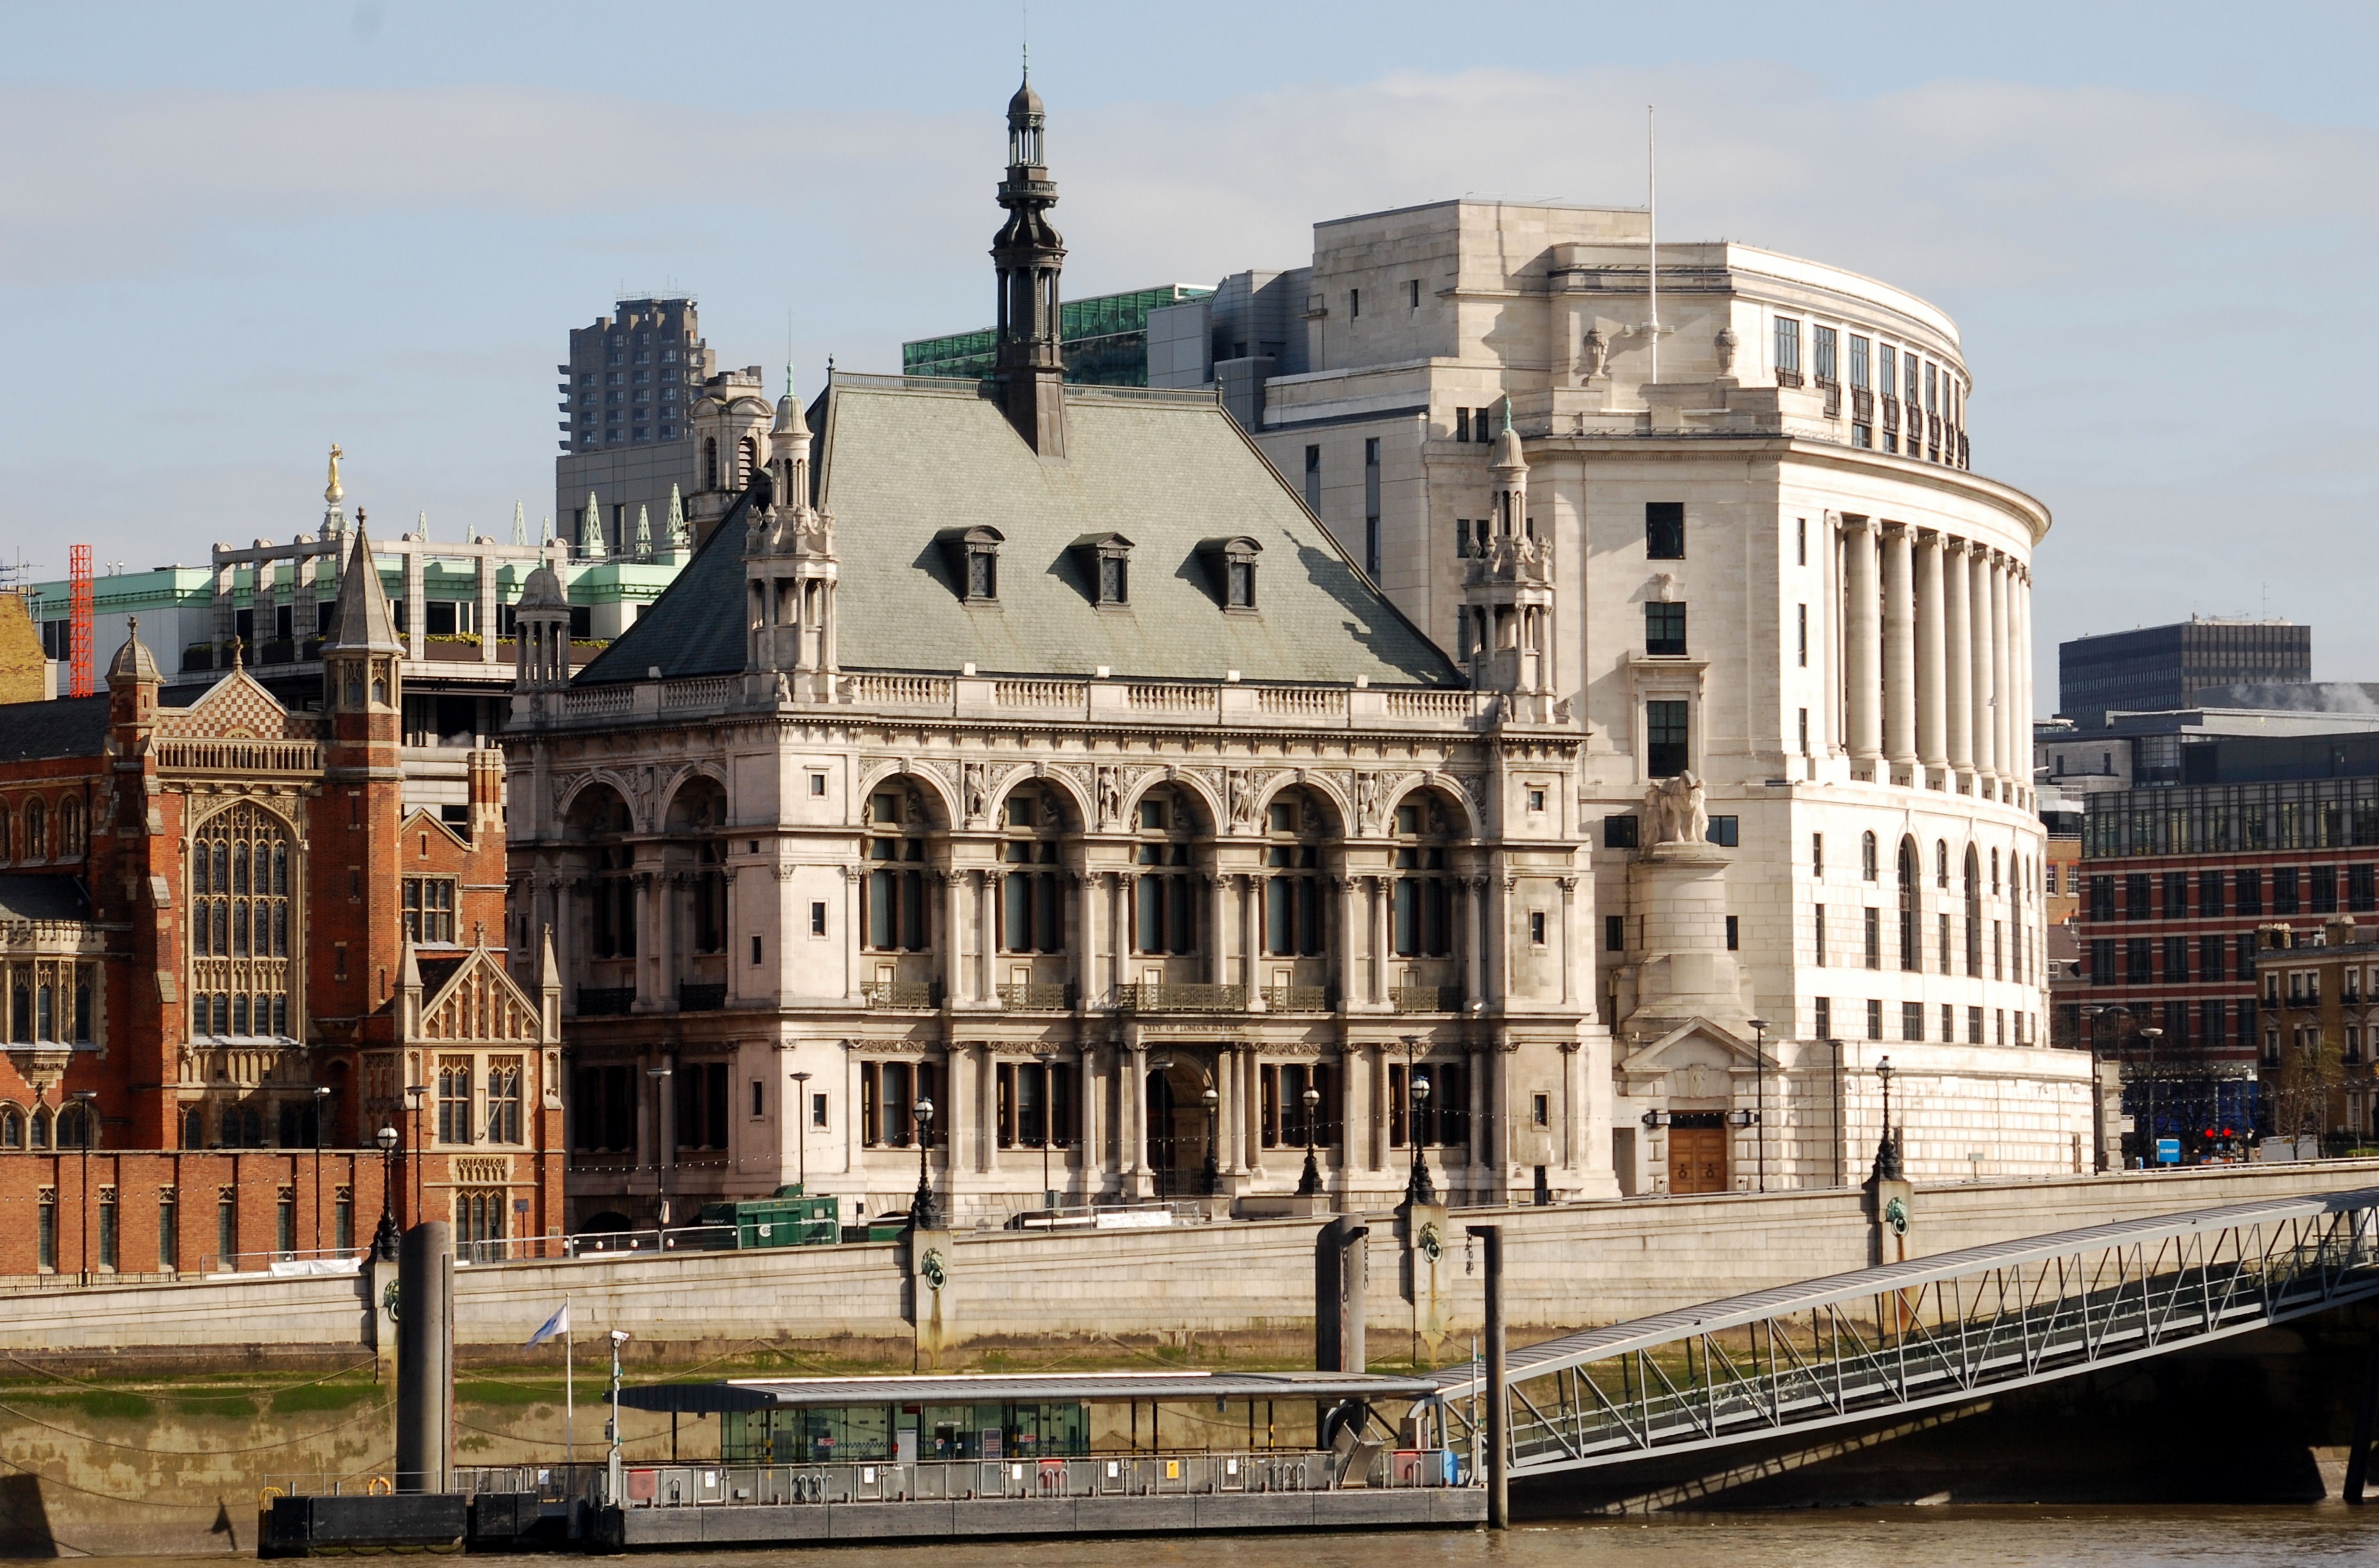
architecture, building, chateau, palace, city, cityscape, downtown, plaza, landmark, facade, waterway, england, london, school, town square, urban area, ancient history, city of london, human settlement, victoria embankment, queen victoria street